Chana Taurustar

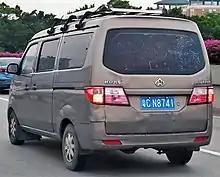
Chana Taurustar rear

Chana Taurustar was released by Changan Automobile on November 16, 2010. The Taurustar is essentially a premium edition of the Chana Star S460 microvan with both sharing exactly the same wheelbase and powered by the same 82 kW 1.3 liter engine unit.